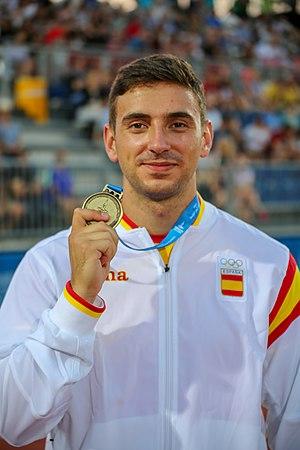
Nicolás Quijera Poza est un athlète espagnol, spécialiste du lancer de javelot.